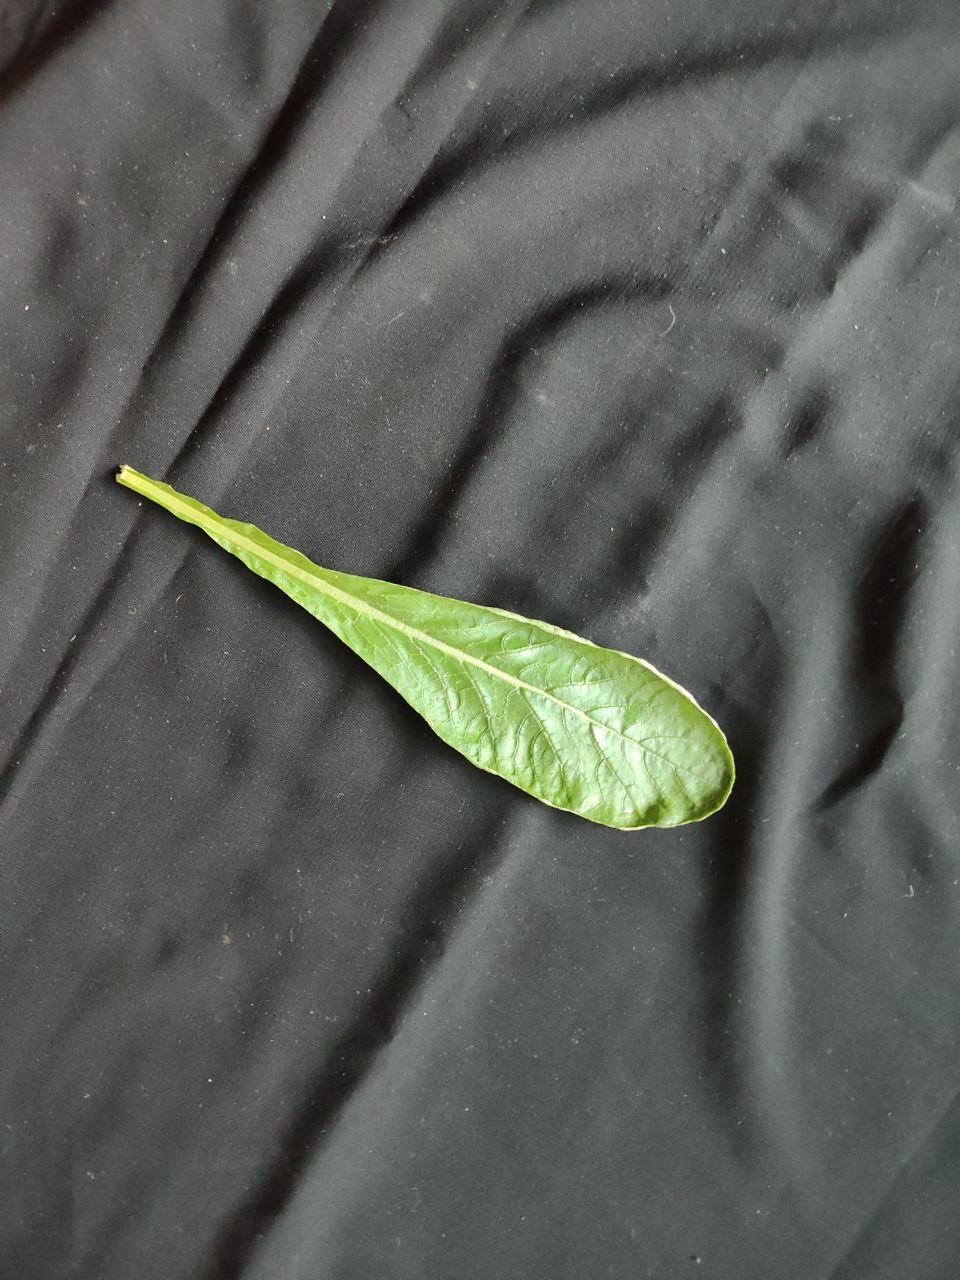
Label: Fresh leaf